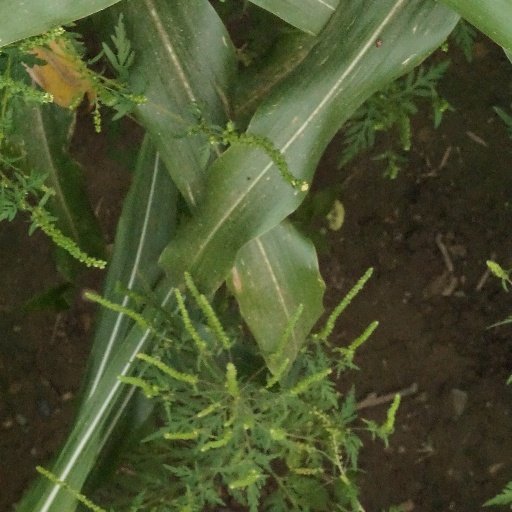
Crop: maize; corn